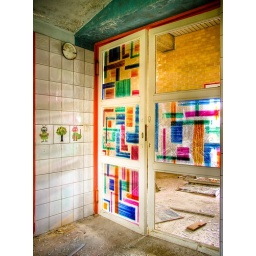
Must've been wonderful in better times... this is the door of the kids bathroom